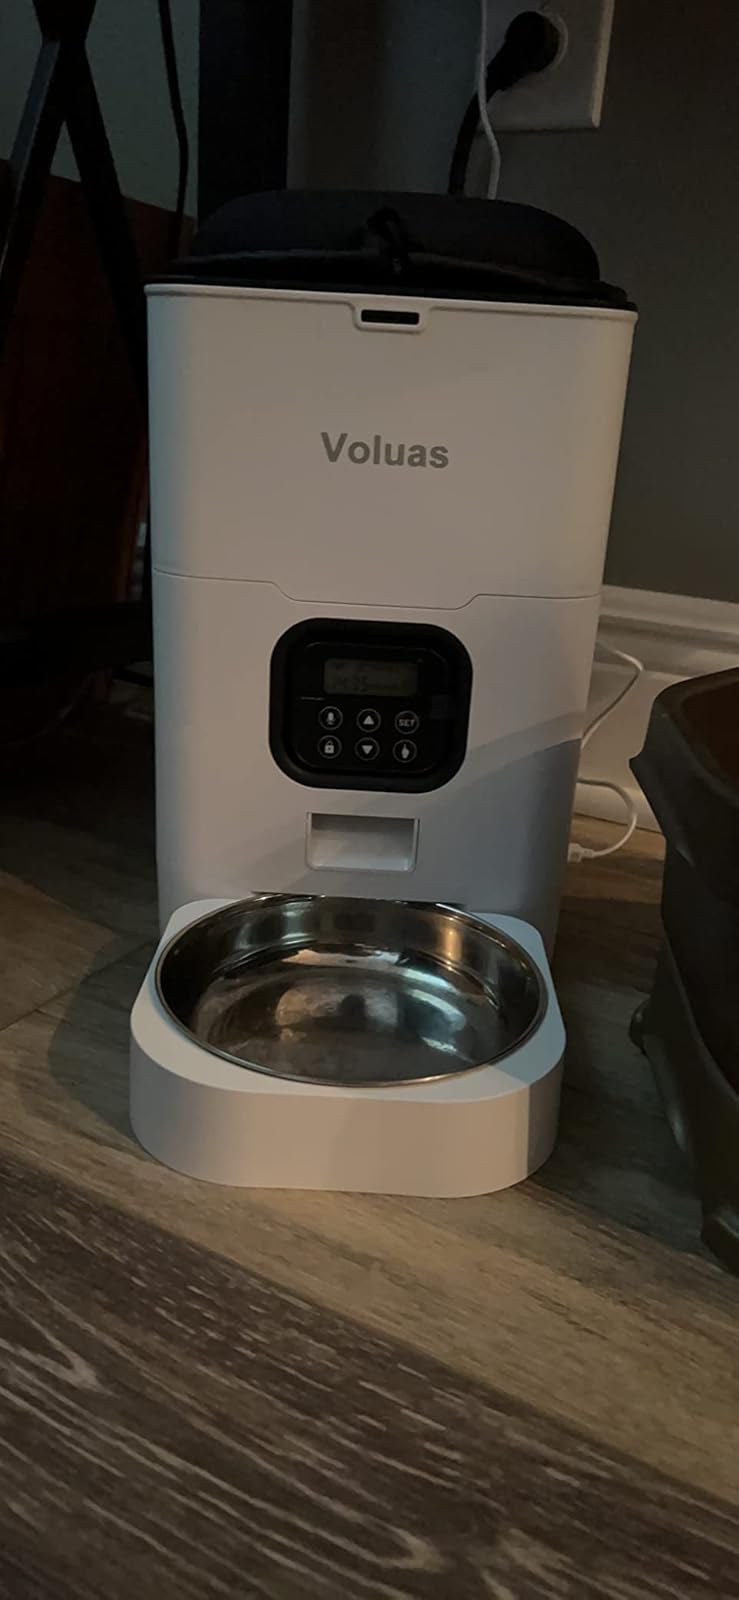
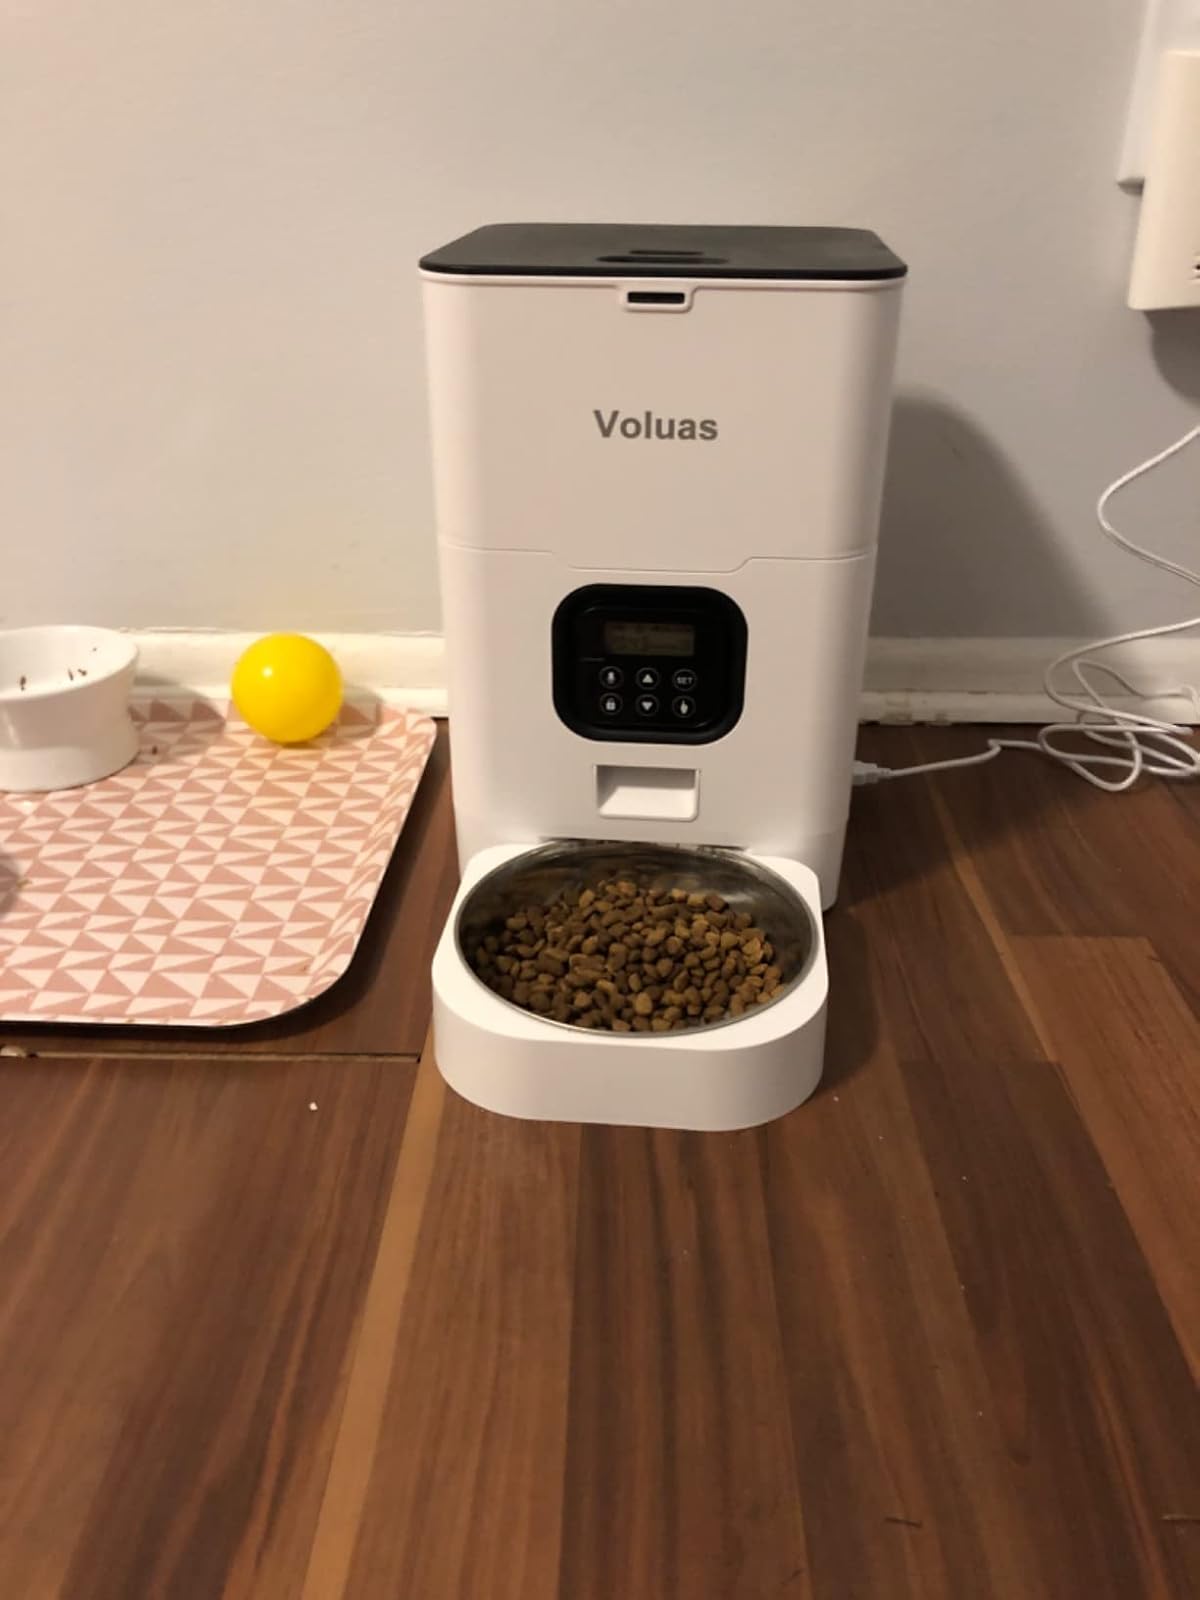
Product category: items_feeder
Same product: yes